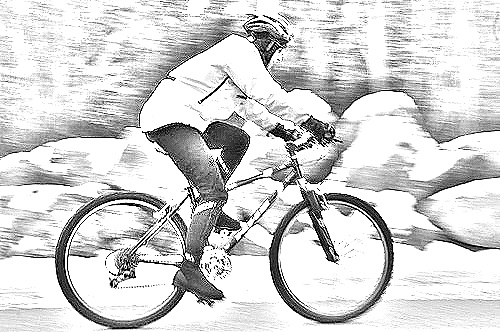
Portrait style: Sketch Portrait